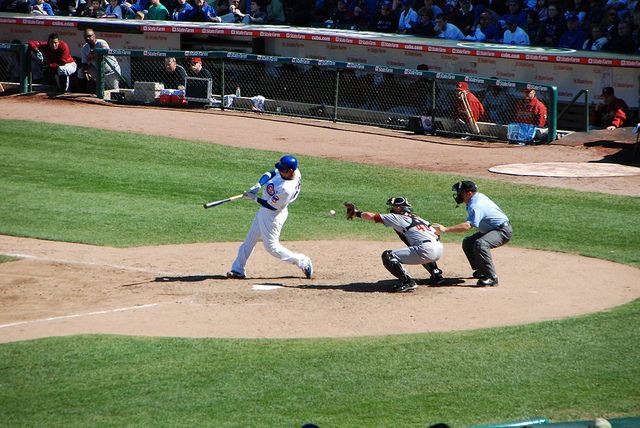
cầu thủ đánh bóng đang xoay người để đánh bóng